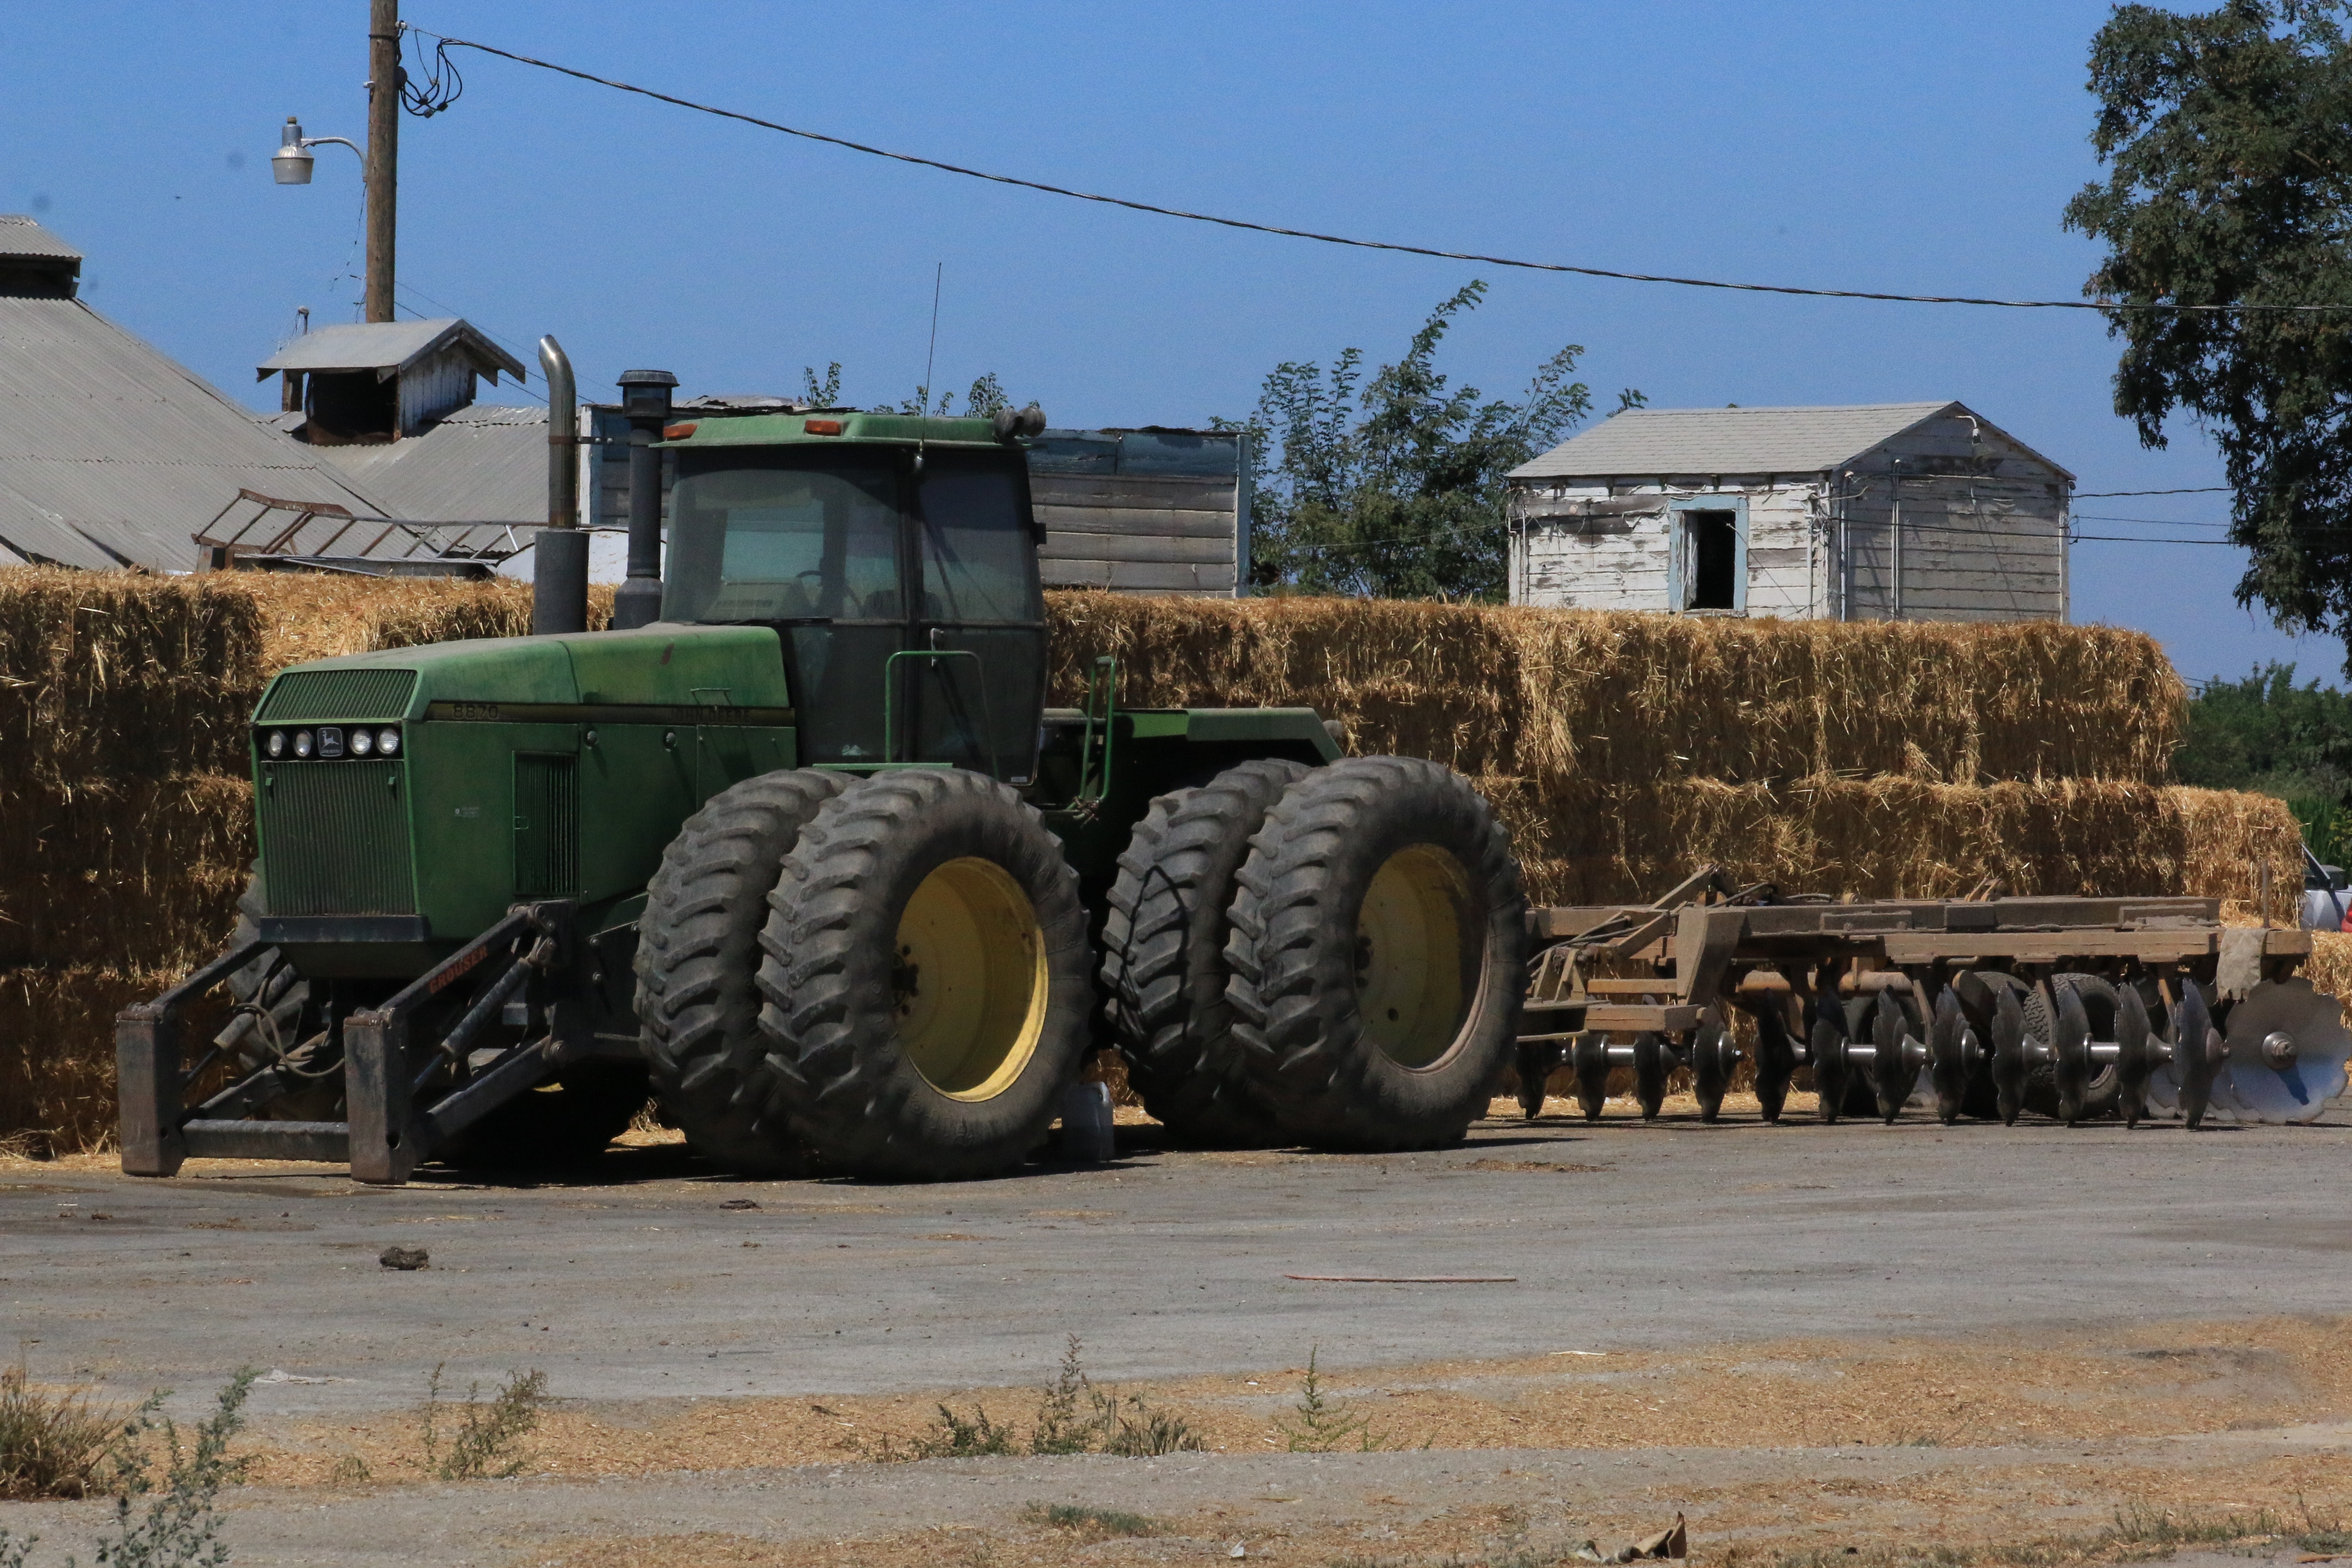
tractor, farm, asphalt, military, transport, army, vehicle, locomotive, tank, construction equipment, military vehicle, combat vehicle